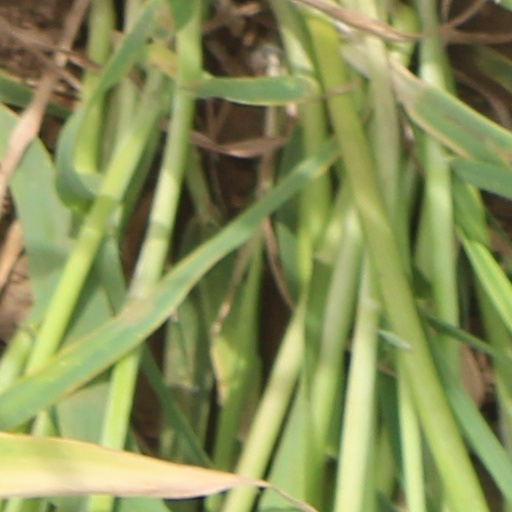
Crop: wheat